Main Central Thrust

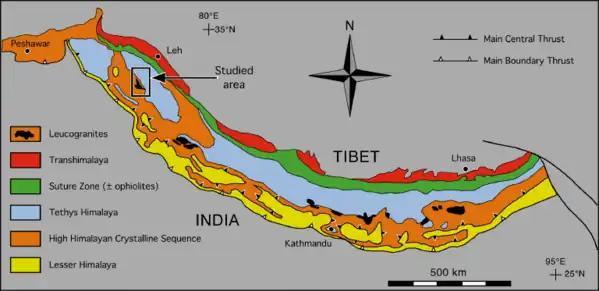

The Himalayan mountain belt was produced by the collision of the Indian plate and the Eurasian plate. It is structurally dominated by three north-dipping, fault-bound geological units stacked on each other. The major faults are South Tibetan Detachment, the Main Central Thrust, the Main Boundary Thrust and the Main Frontal Thrust. These units (figure 1), from south to north, are: